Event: Ecuador Earthquake
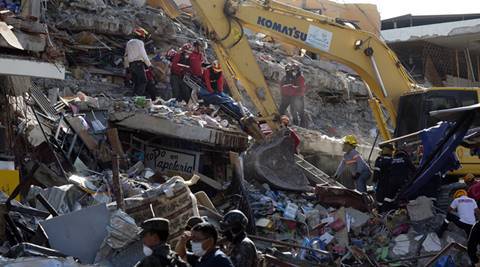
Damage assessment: damage